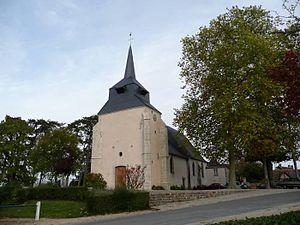
Yvoy-le-Marron est une commune française située dans le département de Loir-et-Cher, en région Centre-Val de Loire.